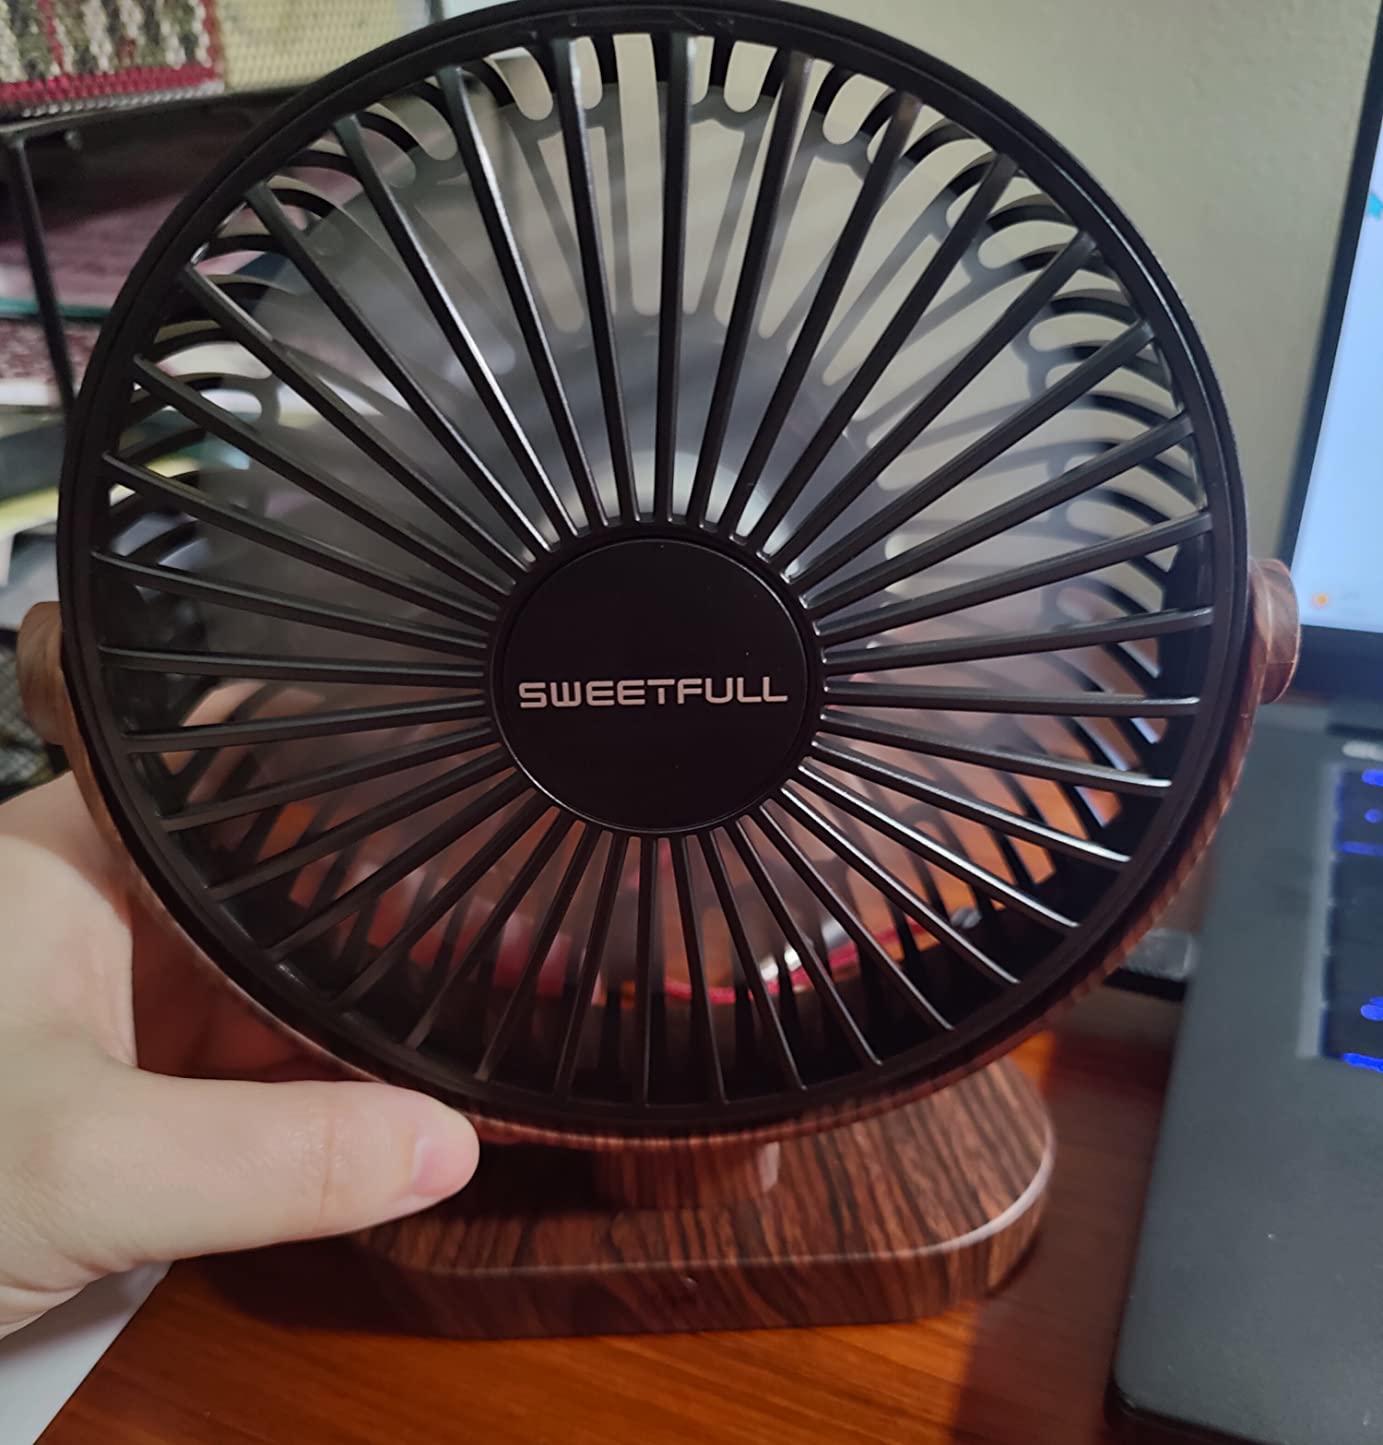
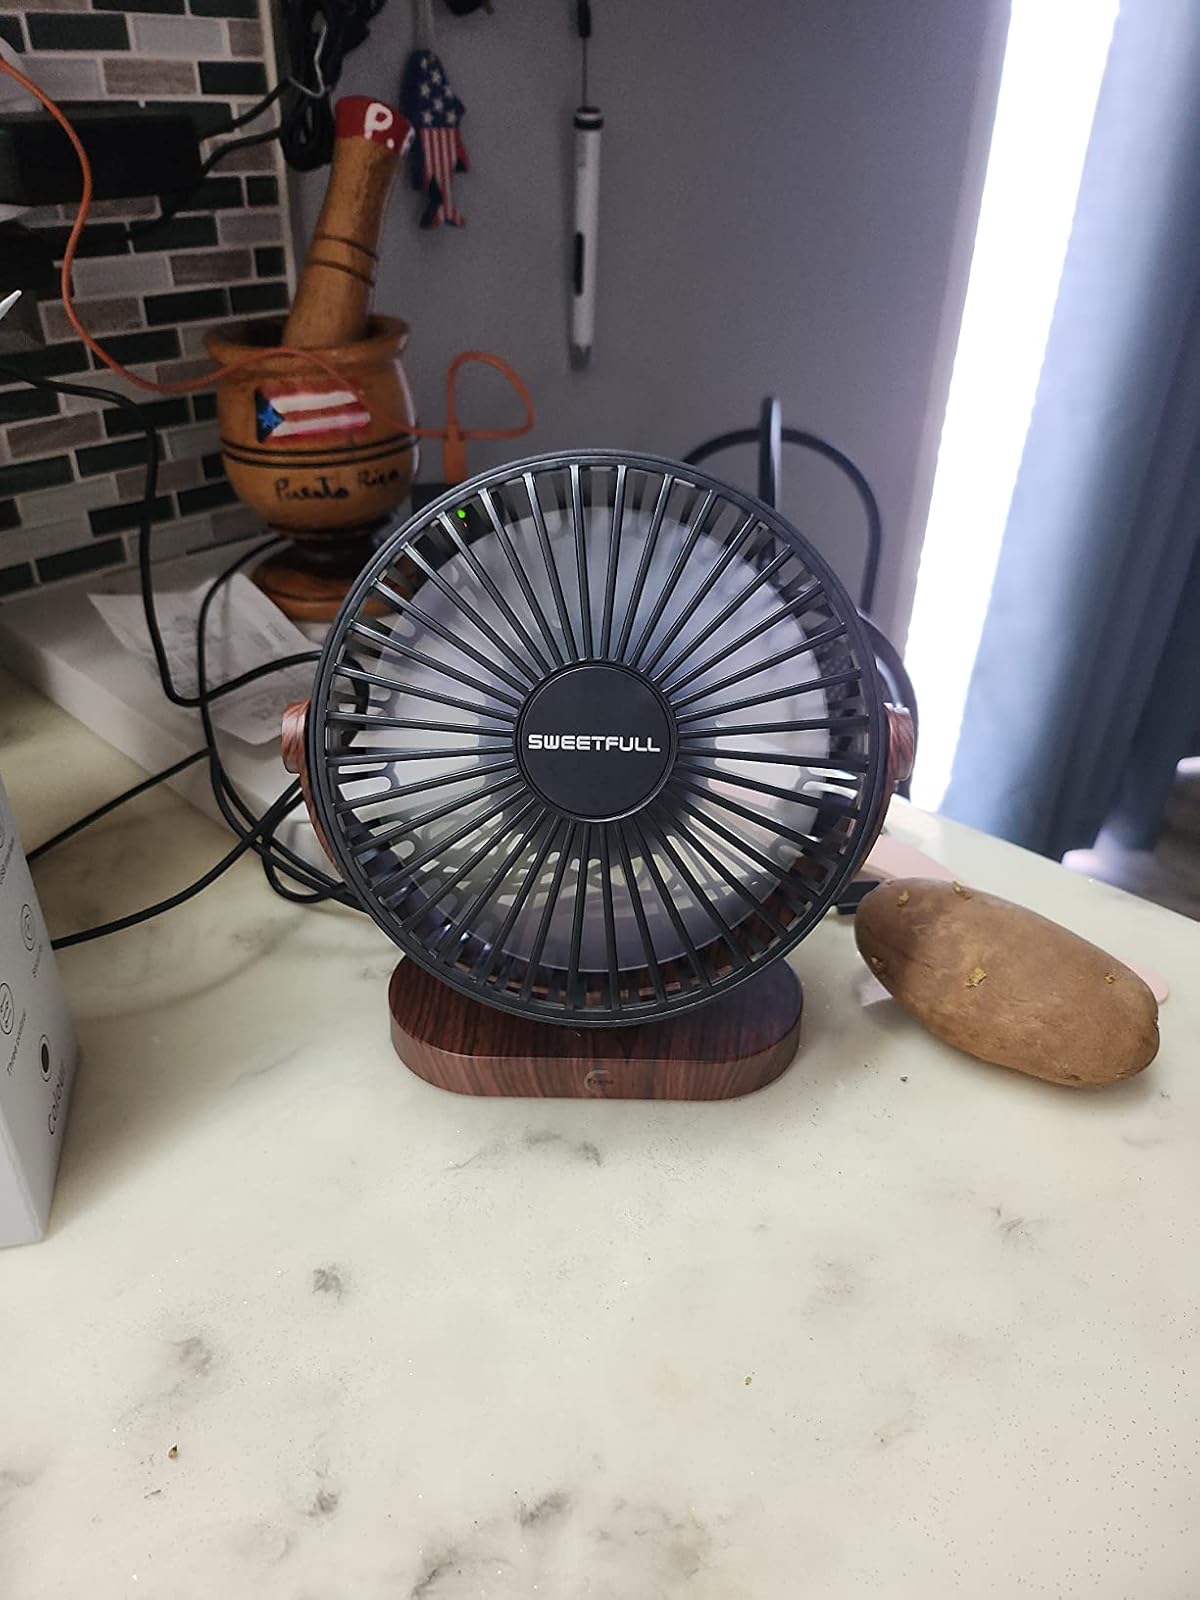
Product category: fan
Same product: yes